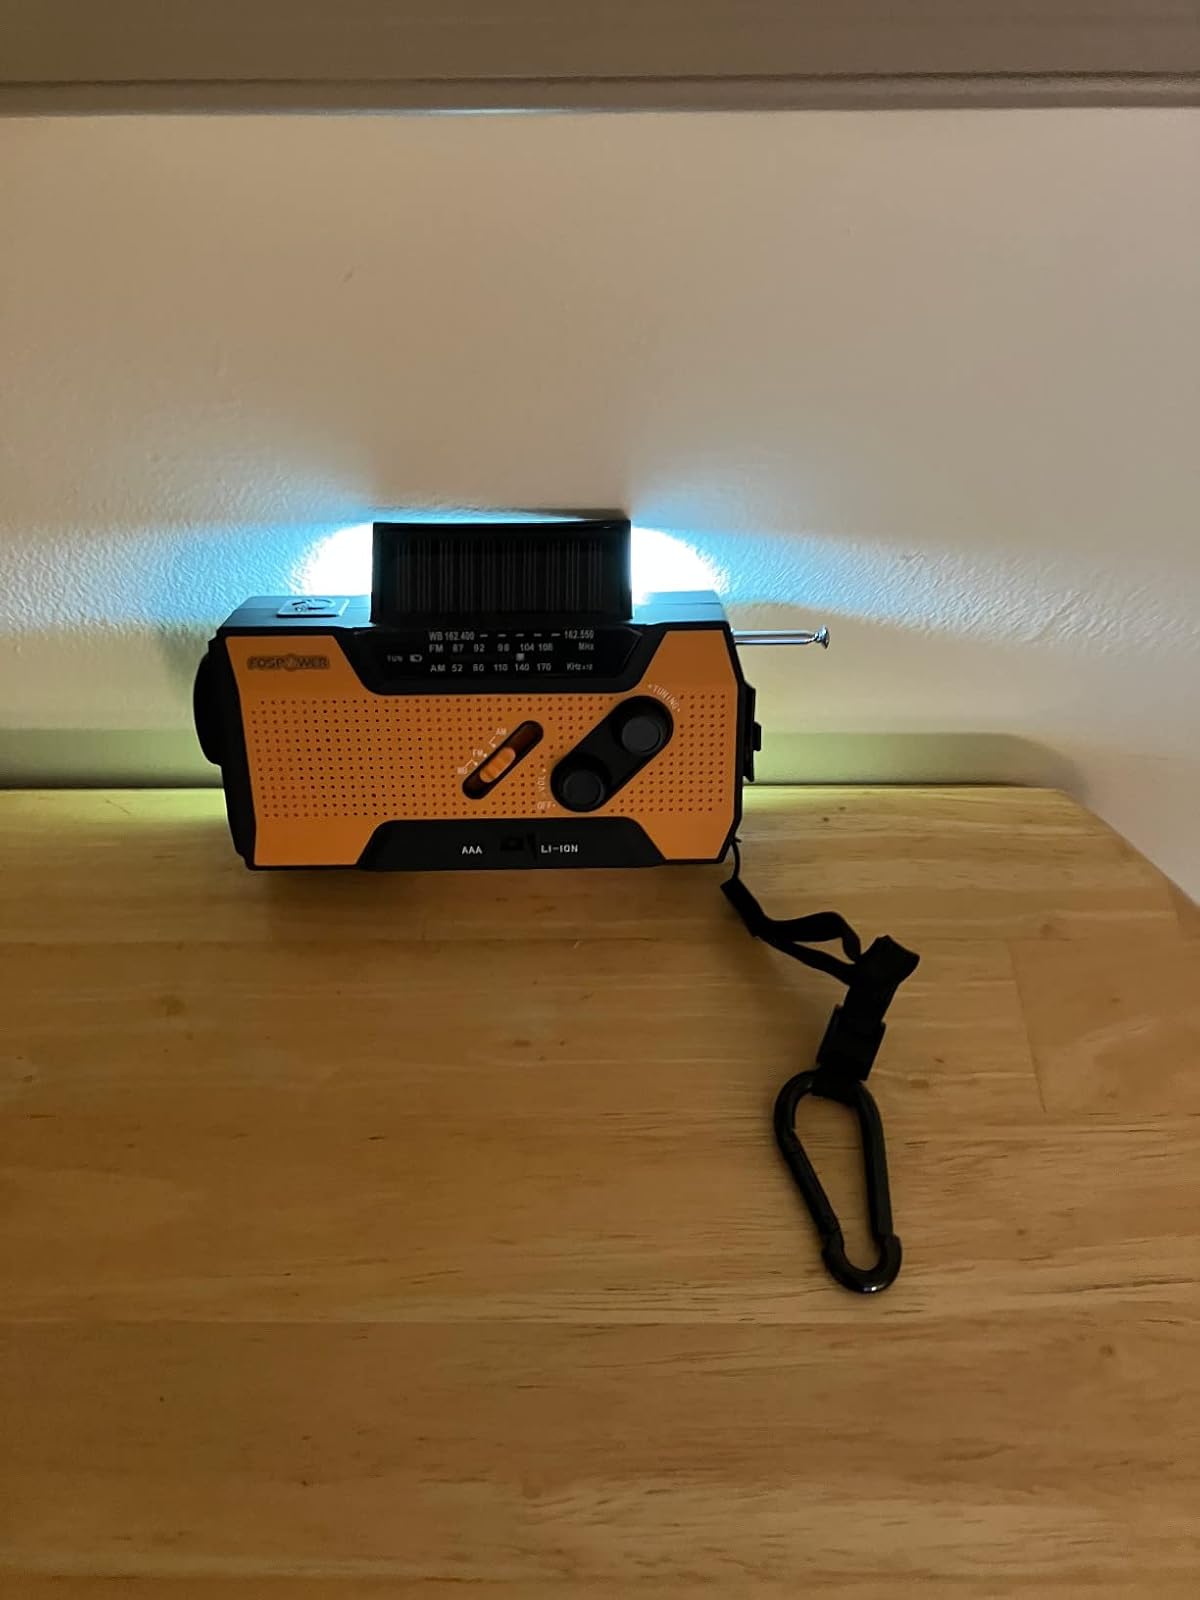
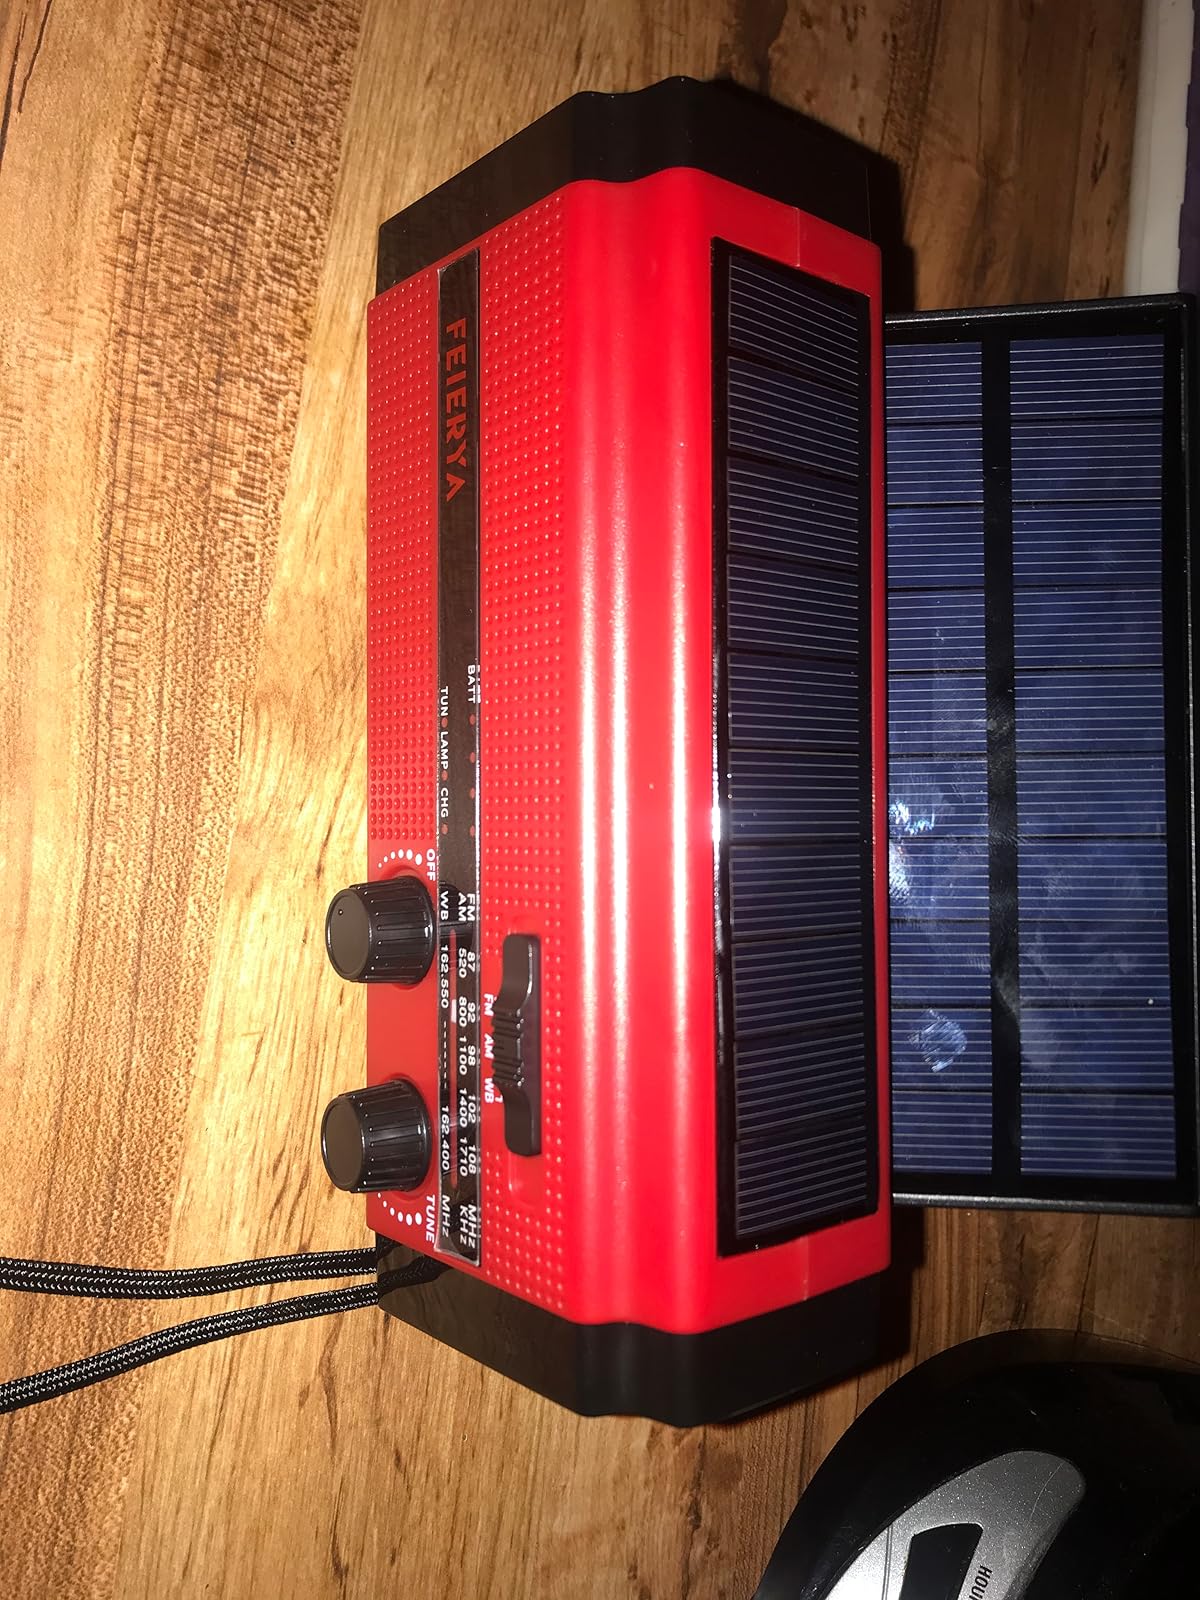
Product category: radio
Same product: no